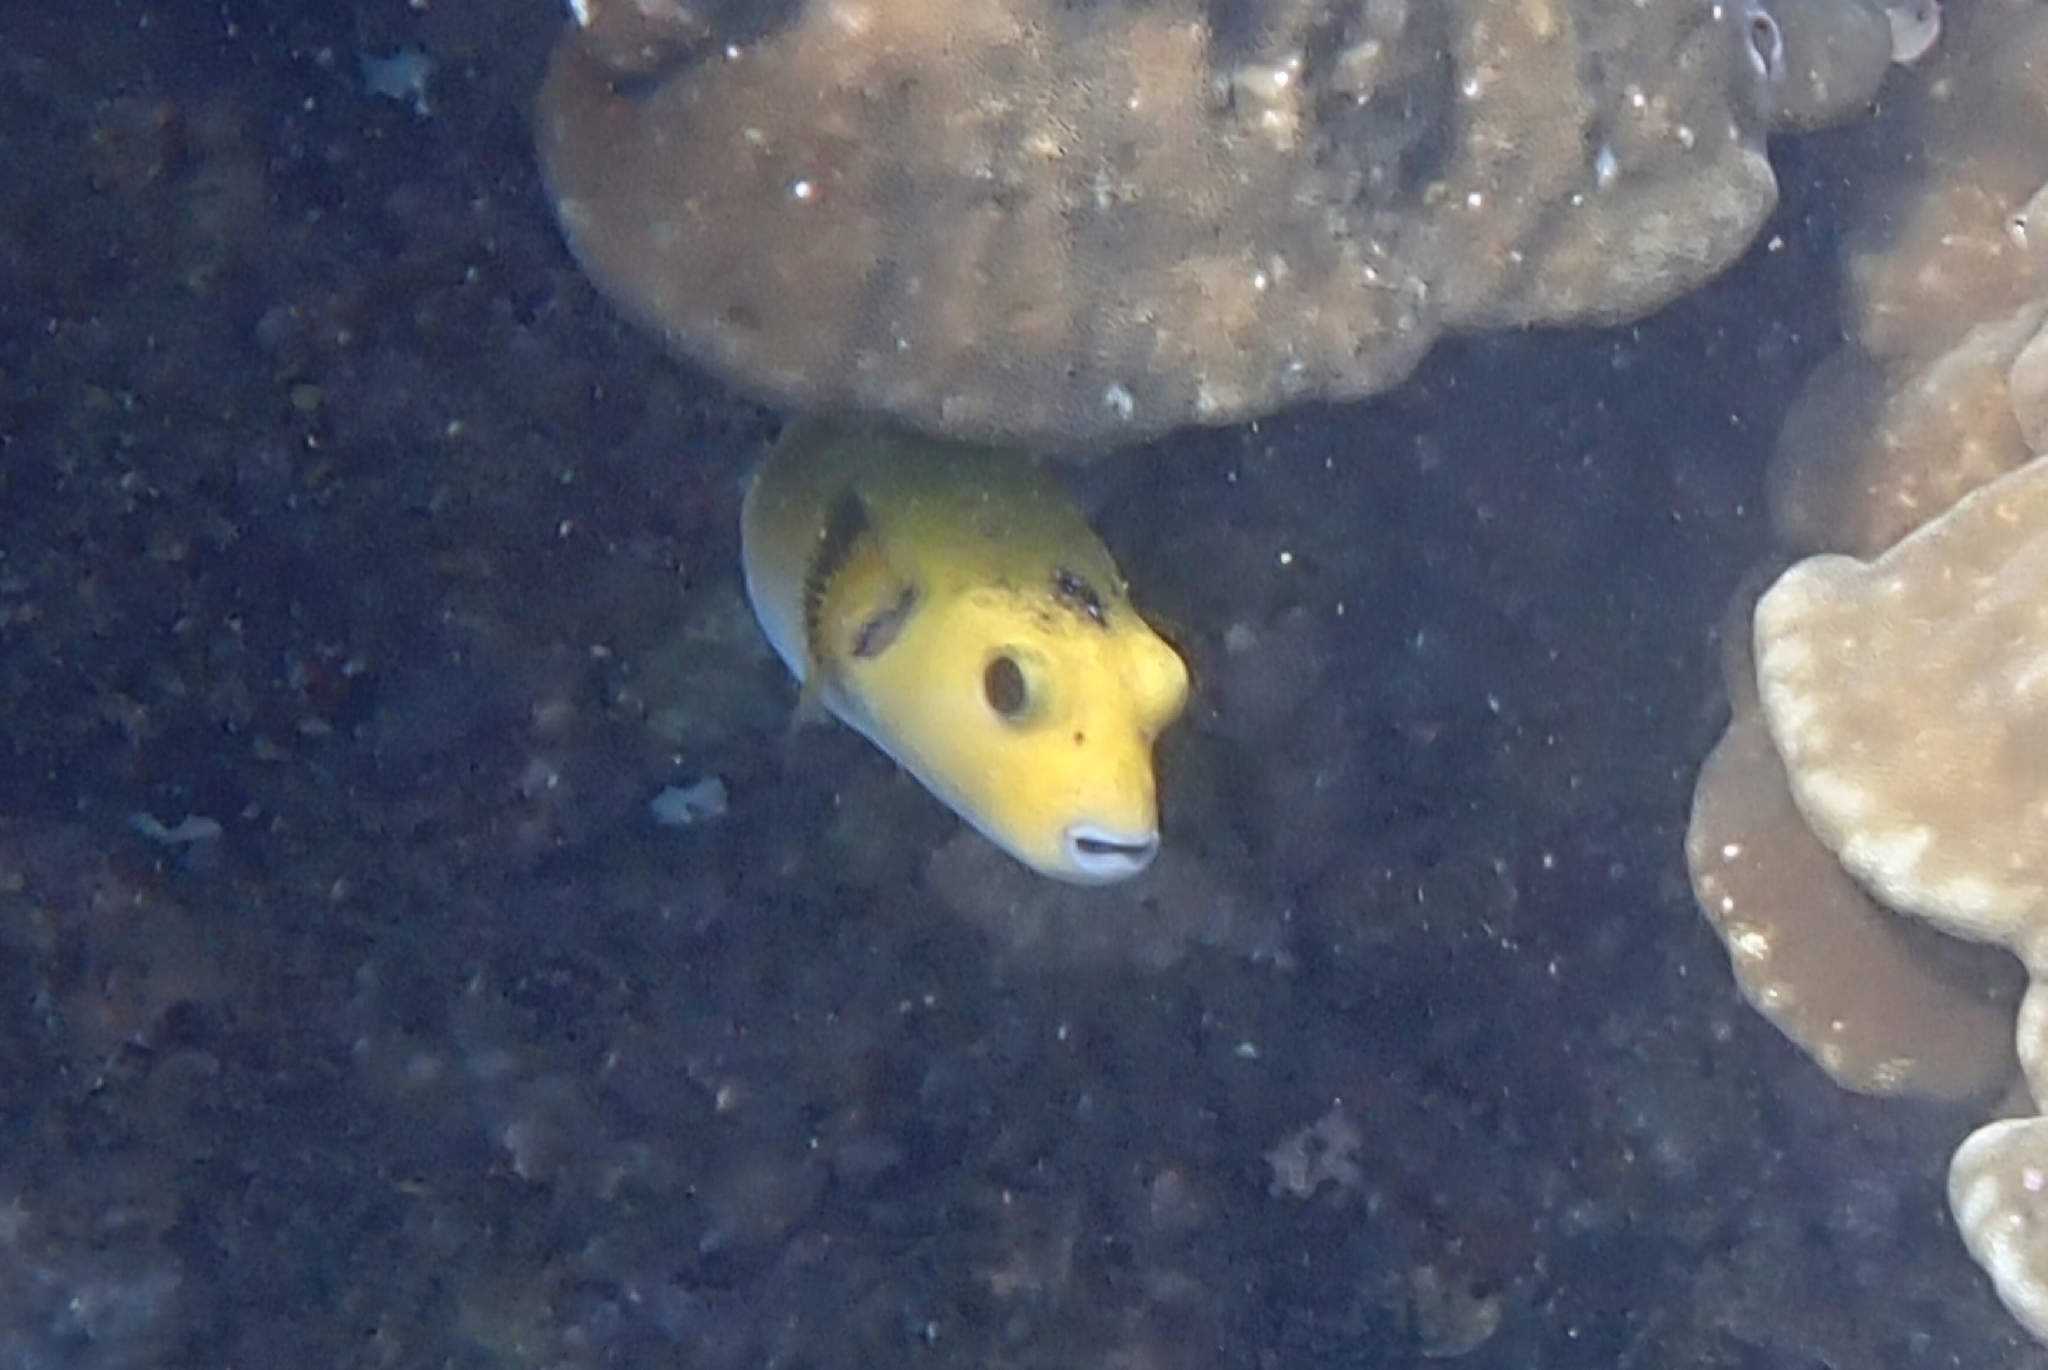
Arothron meleagris (Guineafowl Puffer)